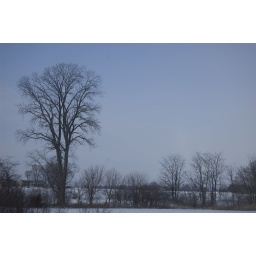
i love the look of bare branches against the sky